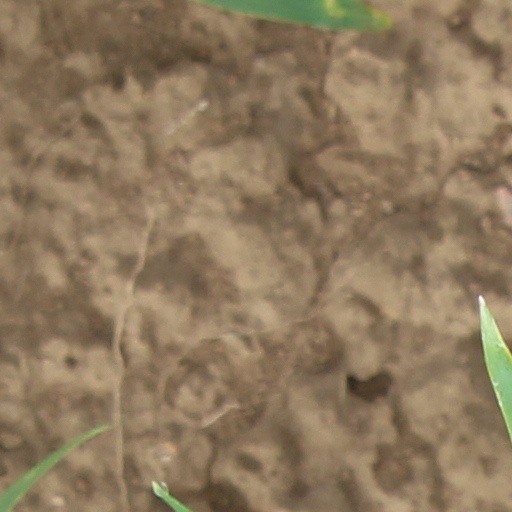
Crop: wheat